Hull and Barnsley and Great Central Joint Railway

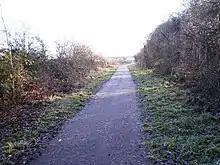
Path along the former line to Doncaster (York Road)

The railway consisted of a double track main line ( in length) which branched from the Hull and Barnsley railway at Aire junction near Gowdall.